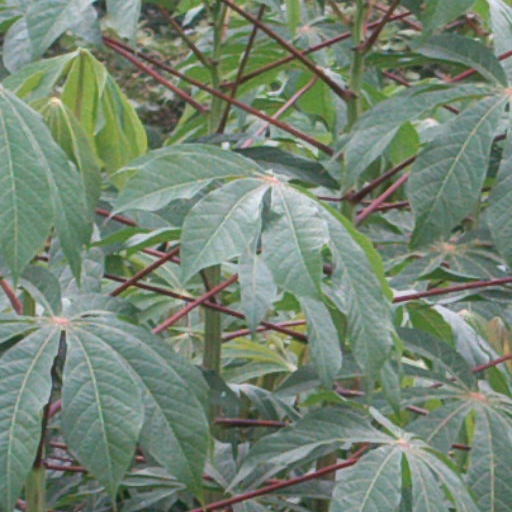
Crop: cassava